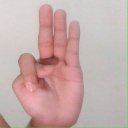
अक्षर: भ